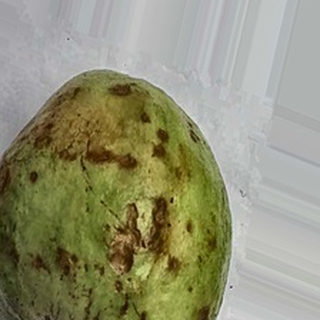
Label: guava_anthracnose